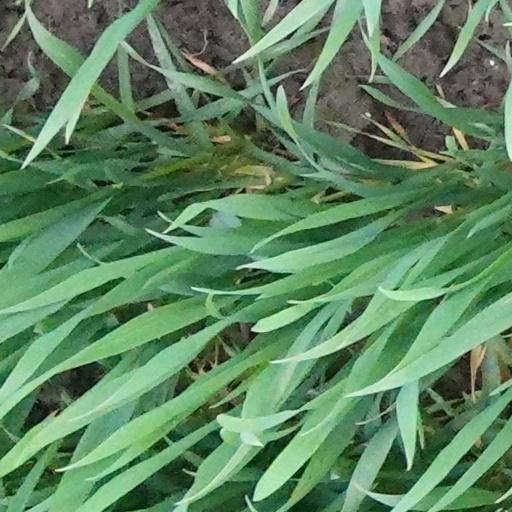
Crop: wheat